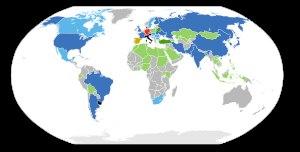
L'énergie nucléaire est un procédé pour générer de l'énergie en tirant parti de la nature instable des noyaux atomiques des éléments chimiques les plus lourds. La fission nucléaire se produit lorsque n'importe quel matériau fissile, comme l'uranium-235, un isotope de l'uranium, est concentrée. Cela provoque une réaction en chaîne, ce qui libère de grandes quantités de chaleur, de l'eau bouillante et de production de vapeur, ce qui permet d'entraîner une turbine à vapeur.